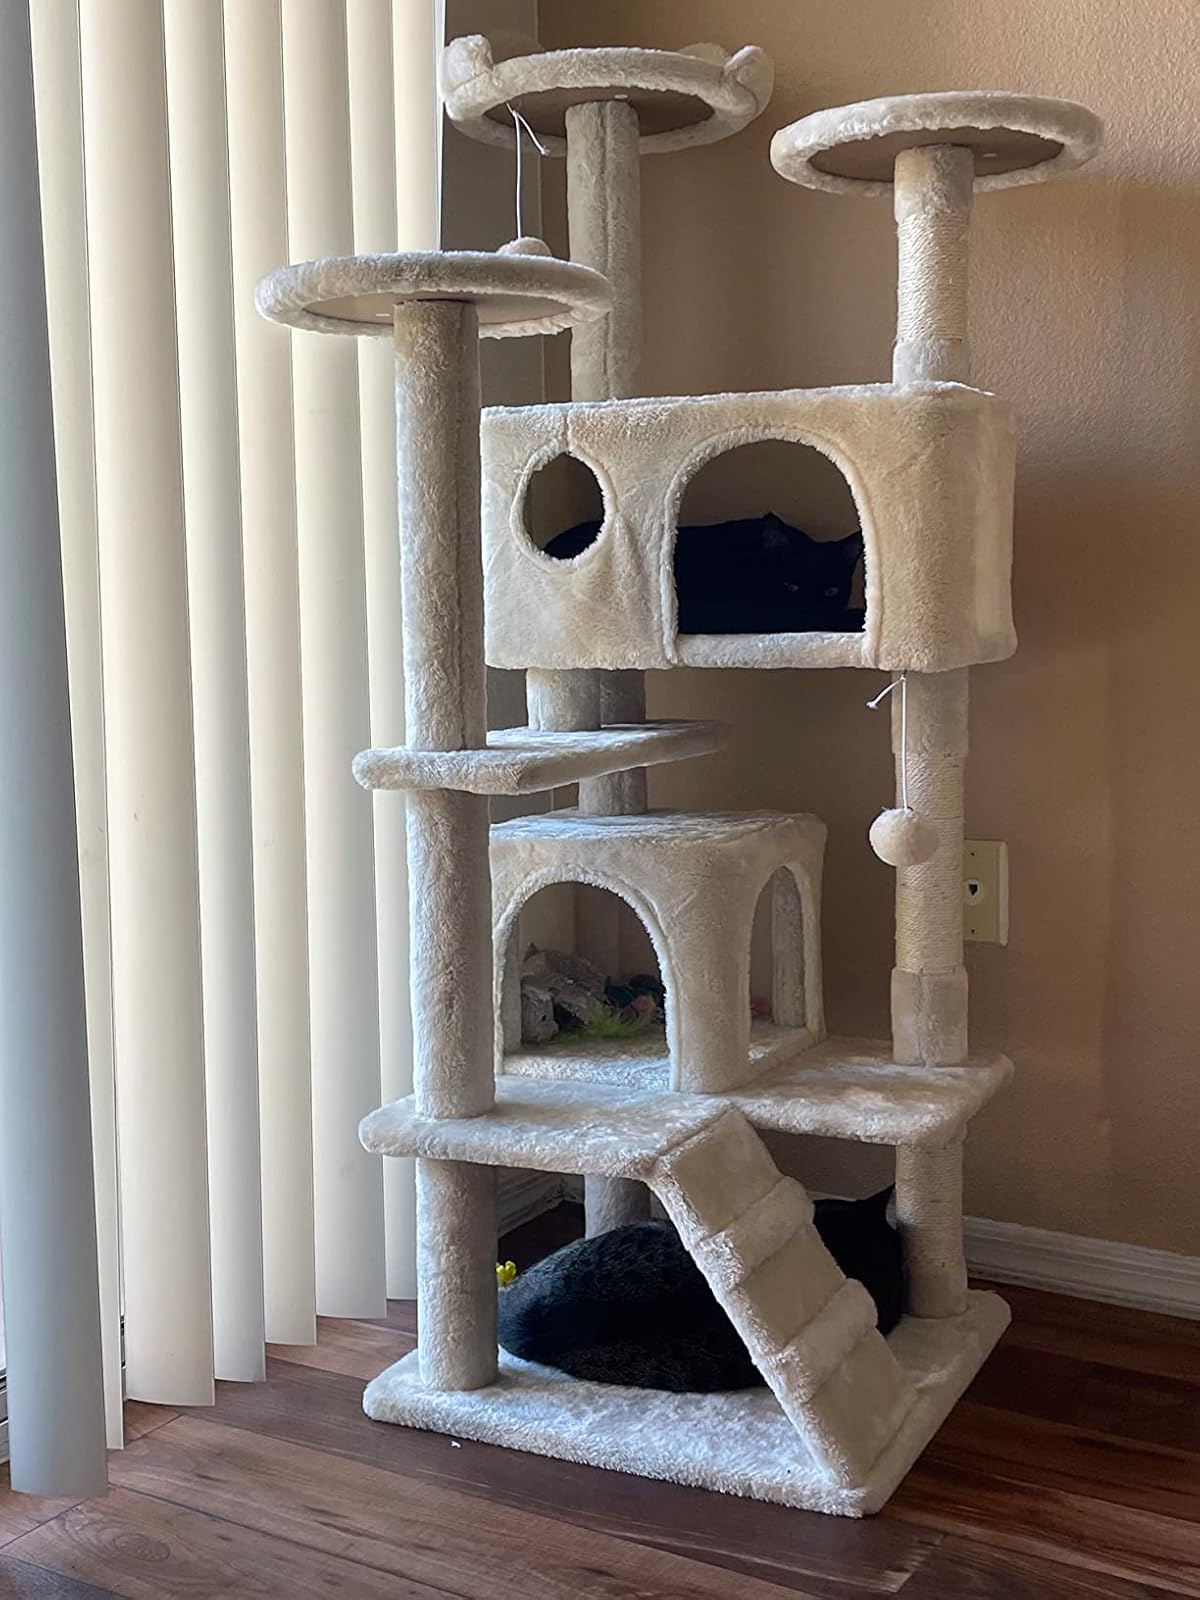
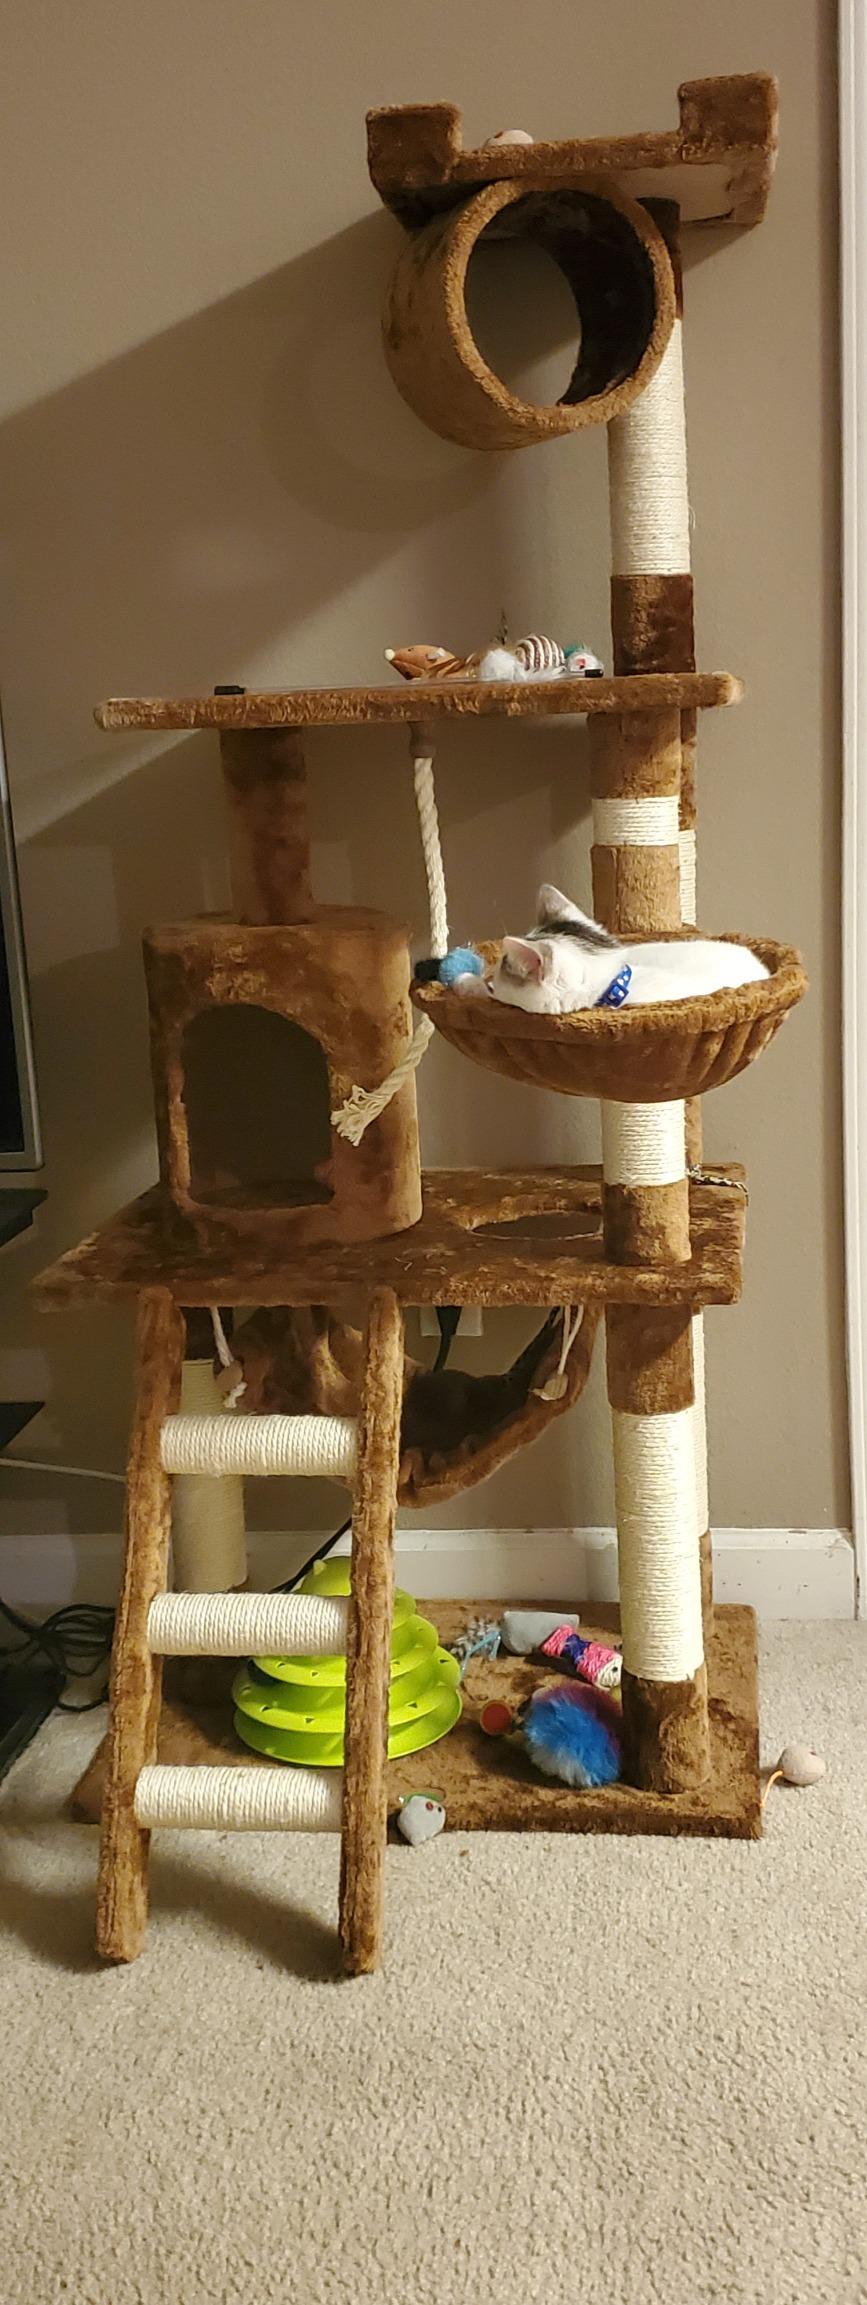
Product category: items_cat tree
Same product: no